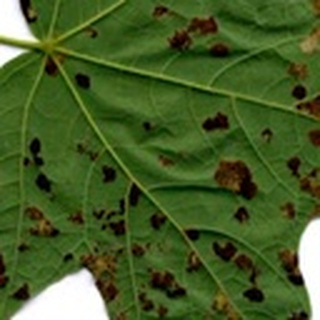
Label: cotton_target_spot